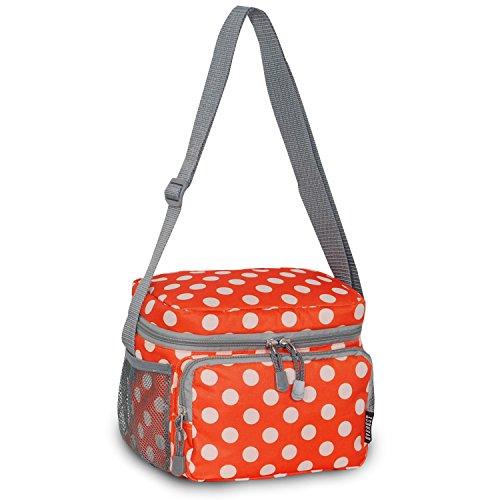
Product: Everest Cooler/Lunch Bag, Orange/White Dot
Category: Toys & Games | Kids' Furniture, Décor & Storage | Backpacks & Lunch Boxes | Lunch Bags
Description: An insulated cooler bag perfect for lunch or snacks on the road.
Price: $11.93
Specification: ProductDimensions:8.5x6x7.2inches|ItemWeight:9.6ounces|ShippingWeight:9.6ounces(Viewshippingratesandpolicies)|Department:unisex-adult|Manufacturer:EverestLuggage-ChildVendorCode|ASIN:B00XWAD1AG|Itemmodelnumber:CB6P-OG/WHTDOT